Metrohm

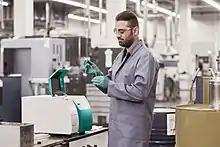
Metrohm's benchtop near-infrared spectroscopy (NIRS) instrument, the DS2500 Liquid Analyzer, used by an operator in a production line.

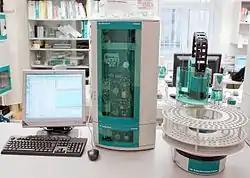
A Metrohm ion chromatography workstation

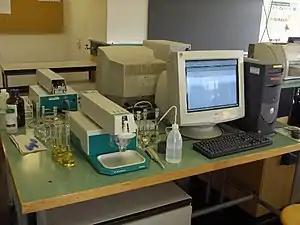
A polarography workplace equipped with the voltammetry instrument "VA Computrace" from Metrohm

Metrohm AG is an internationally active producer of precision instruments for chemical analysis, in particular ion analysis, based in Herisau, Switzerland. Metrohm is the leading manufacturer of titration devices and one of the two biggest manufacturers of ion chromatography systems. Besides developing, producing and selling analysis instruments, the company develops applications for these, which find use in various industries.